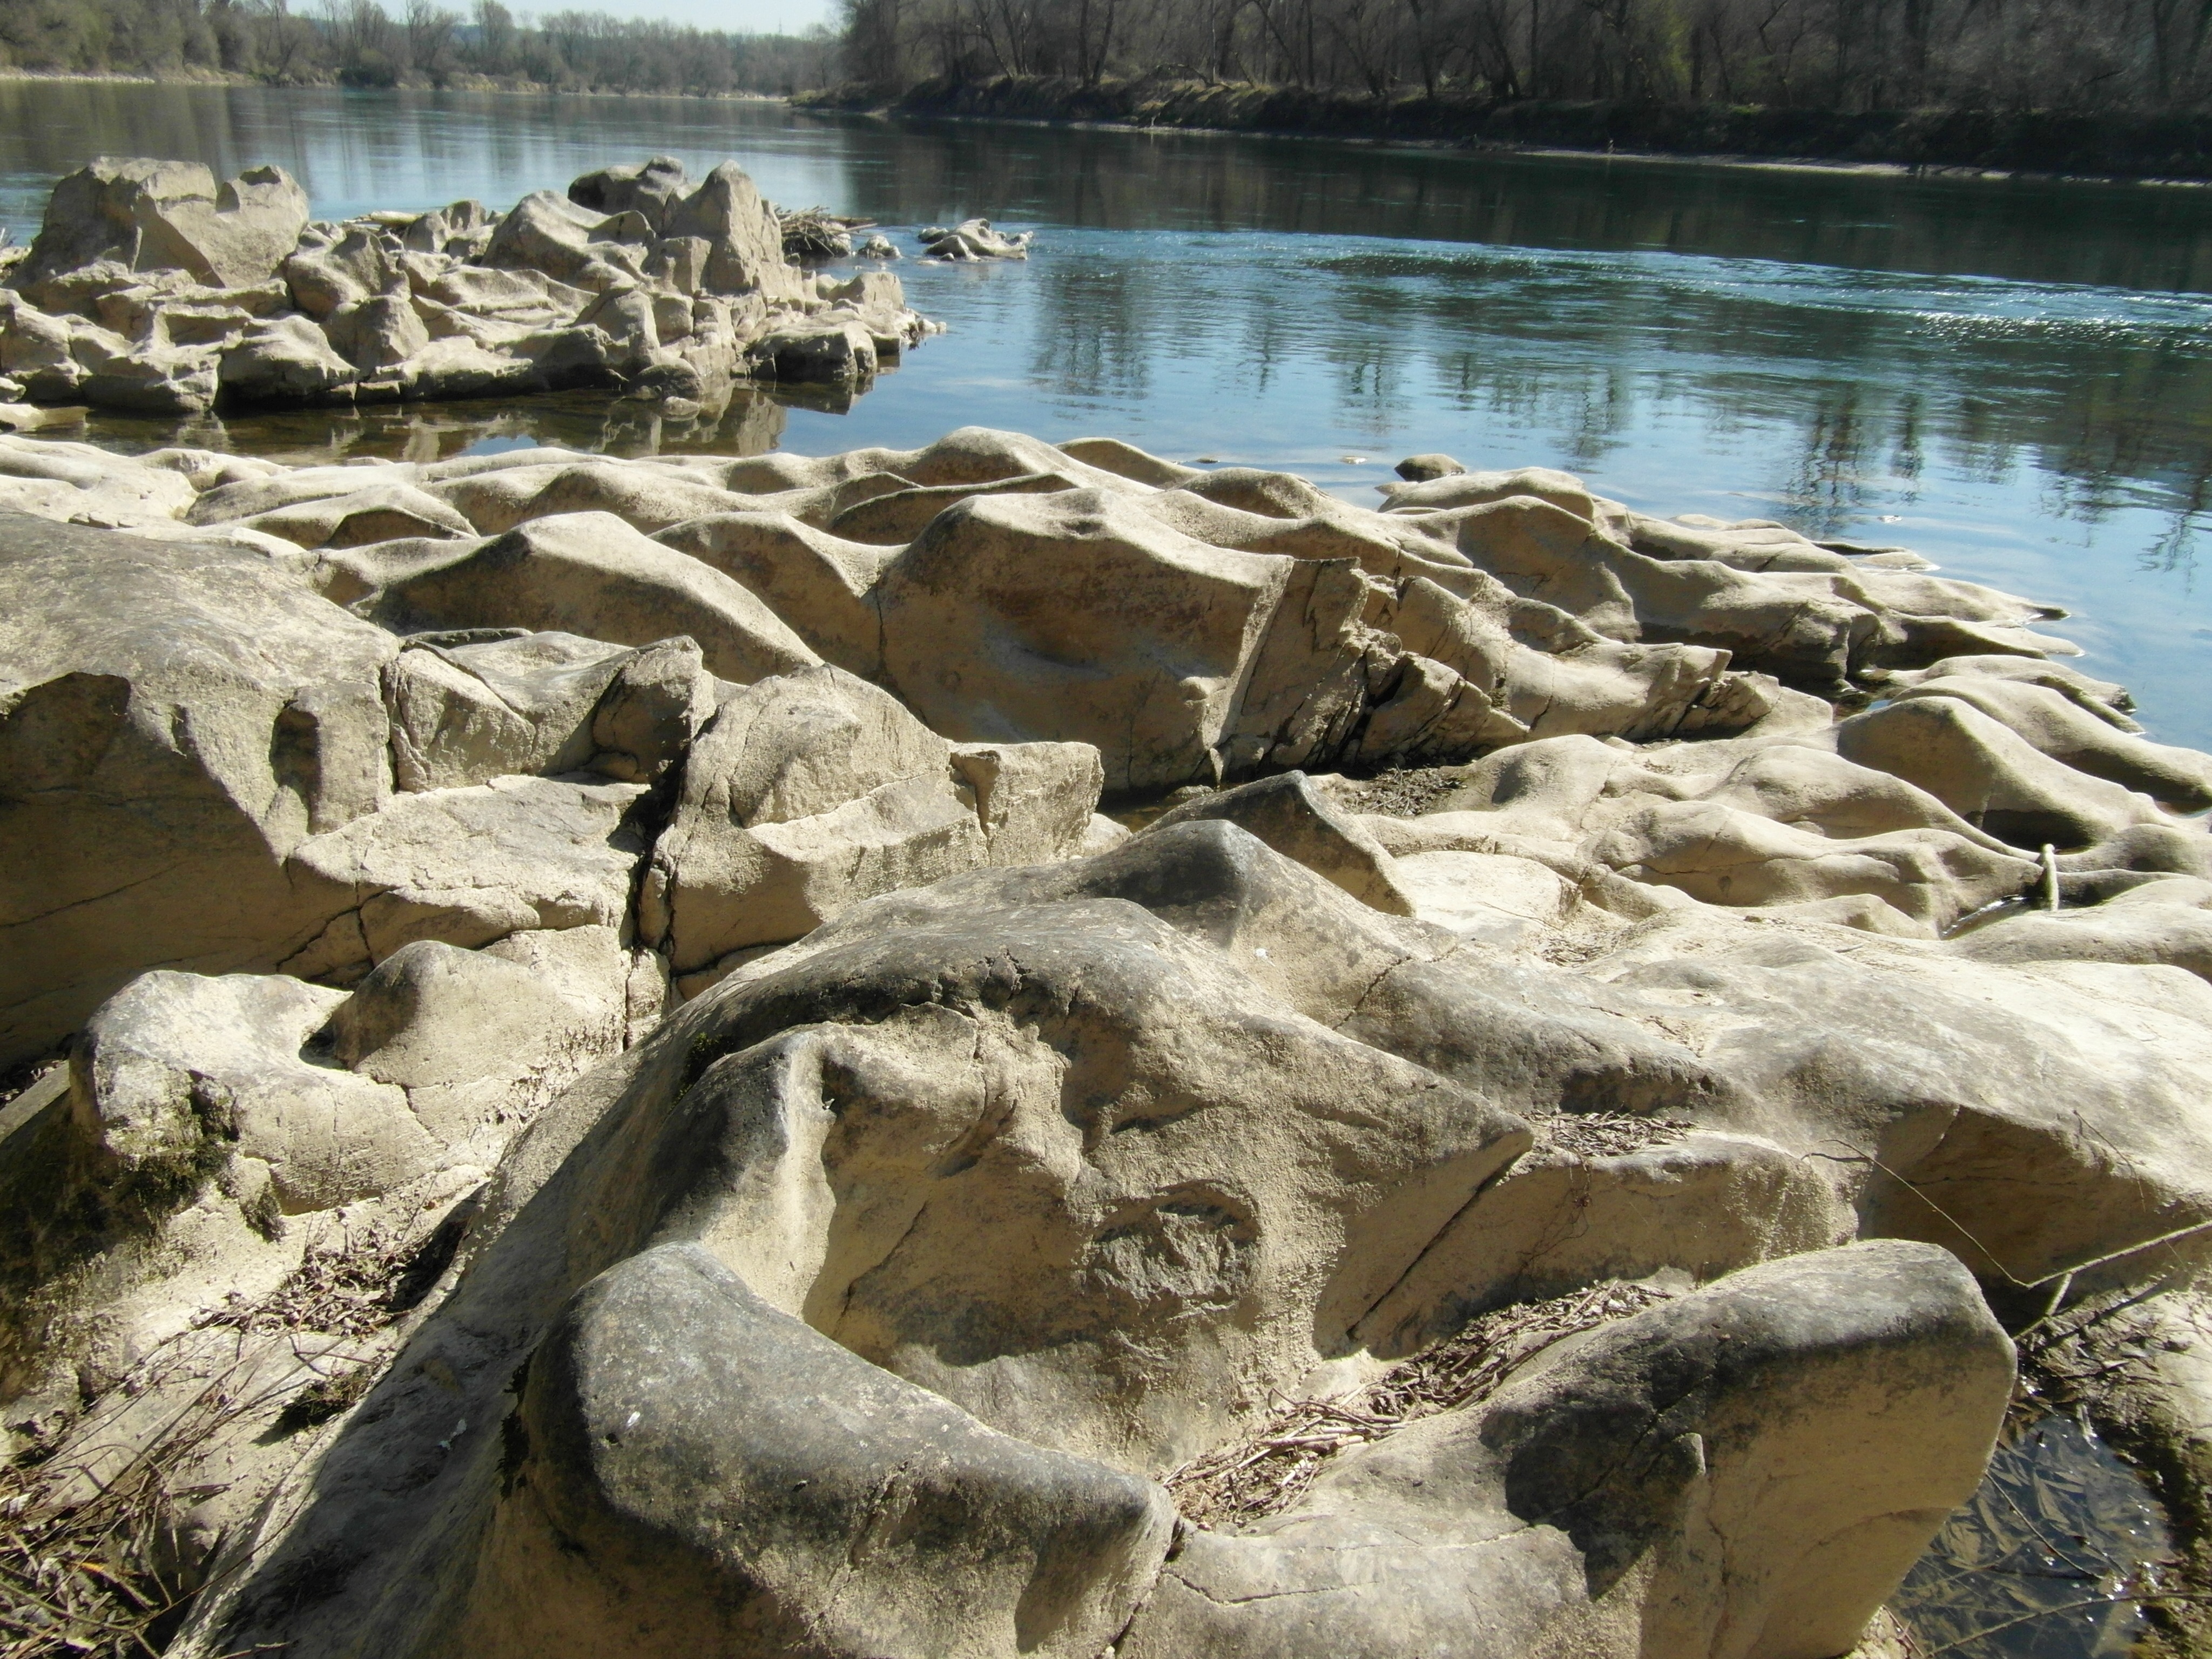
sea, rock, ground, material, geology, nature conservation, ancient history, ice age, upper rhine, glacial troughs